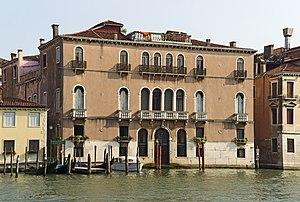
Les Querini sont une famille patricienne de Venise, qui serait originaire d'Eraclea ou de Cittanova et se serait installée d'abord à Torcello, ensuite au Rialto.
Le Grand Canal est la principale artère maritime qui traverse Venise, en Italie.
Le rio Ca' Michiel est un canal de Venise dans le sestiere de San Marco.